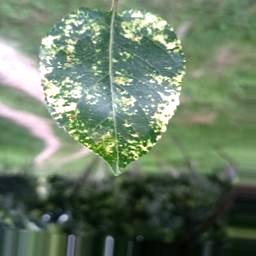
Label: Apple_Mosaic